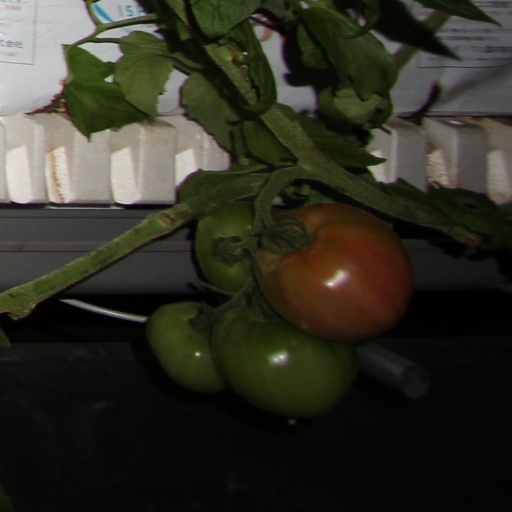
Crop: tomato